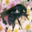
Label: bee